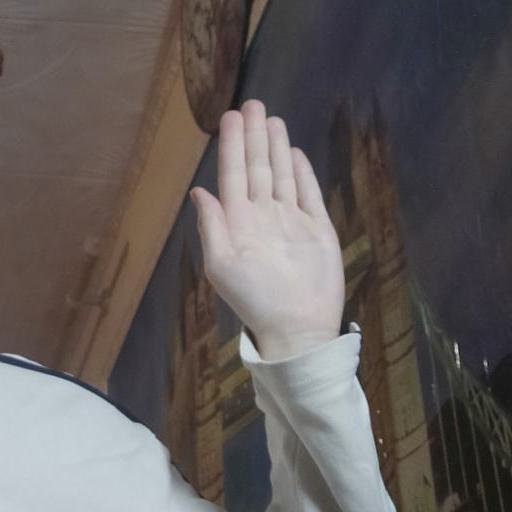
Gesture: stop